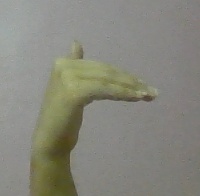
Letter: khaa